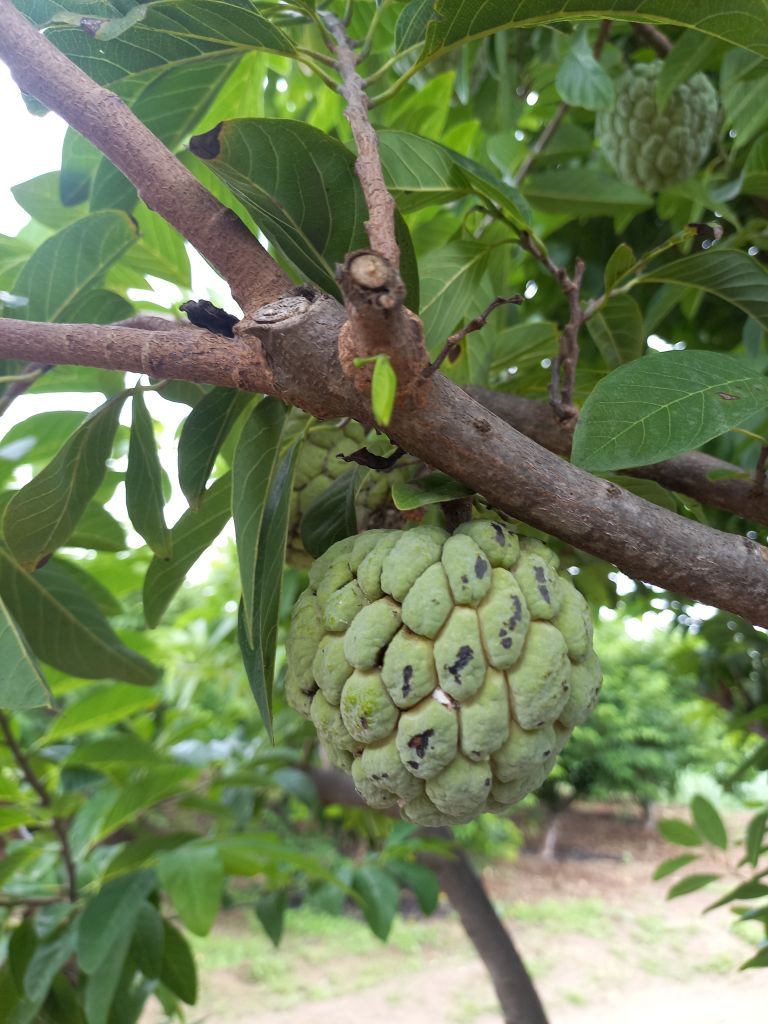
Disease label: Leaf spot on fruit